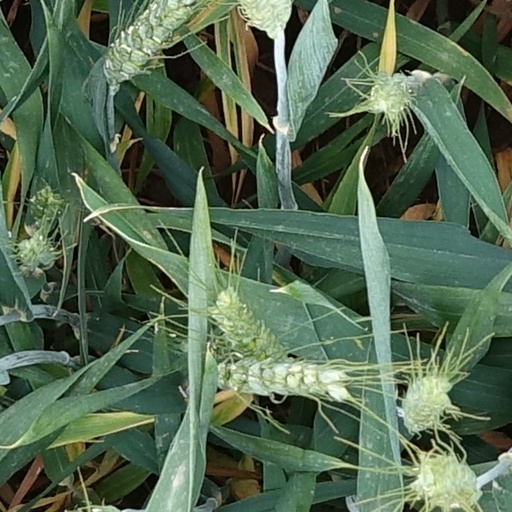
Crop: wheat